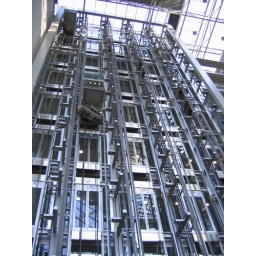
Elevators in the cool glass building